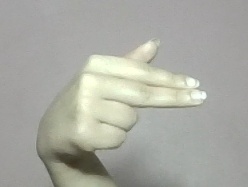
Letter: ghain